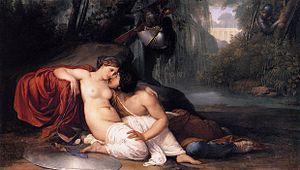
Francesco Hayez, né le 10 février 1791 à Venise et mort le 12 février 1882 à Milan, est un peintre italien.